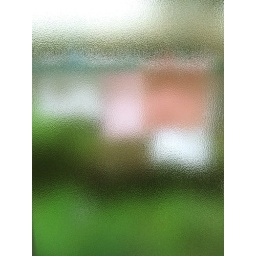
Pink and white towels are hanging in the green garden